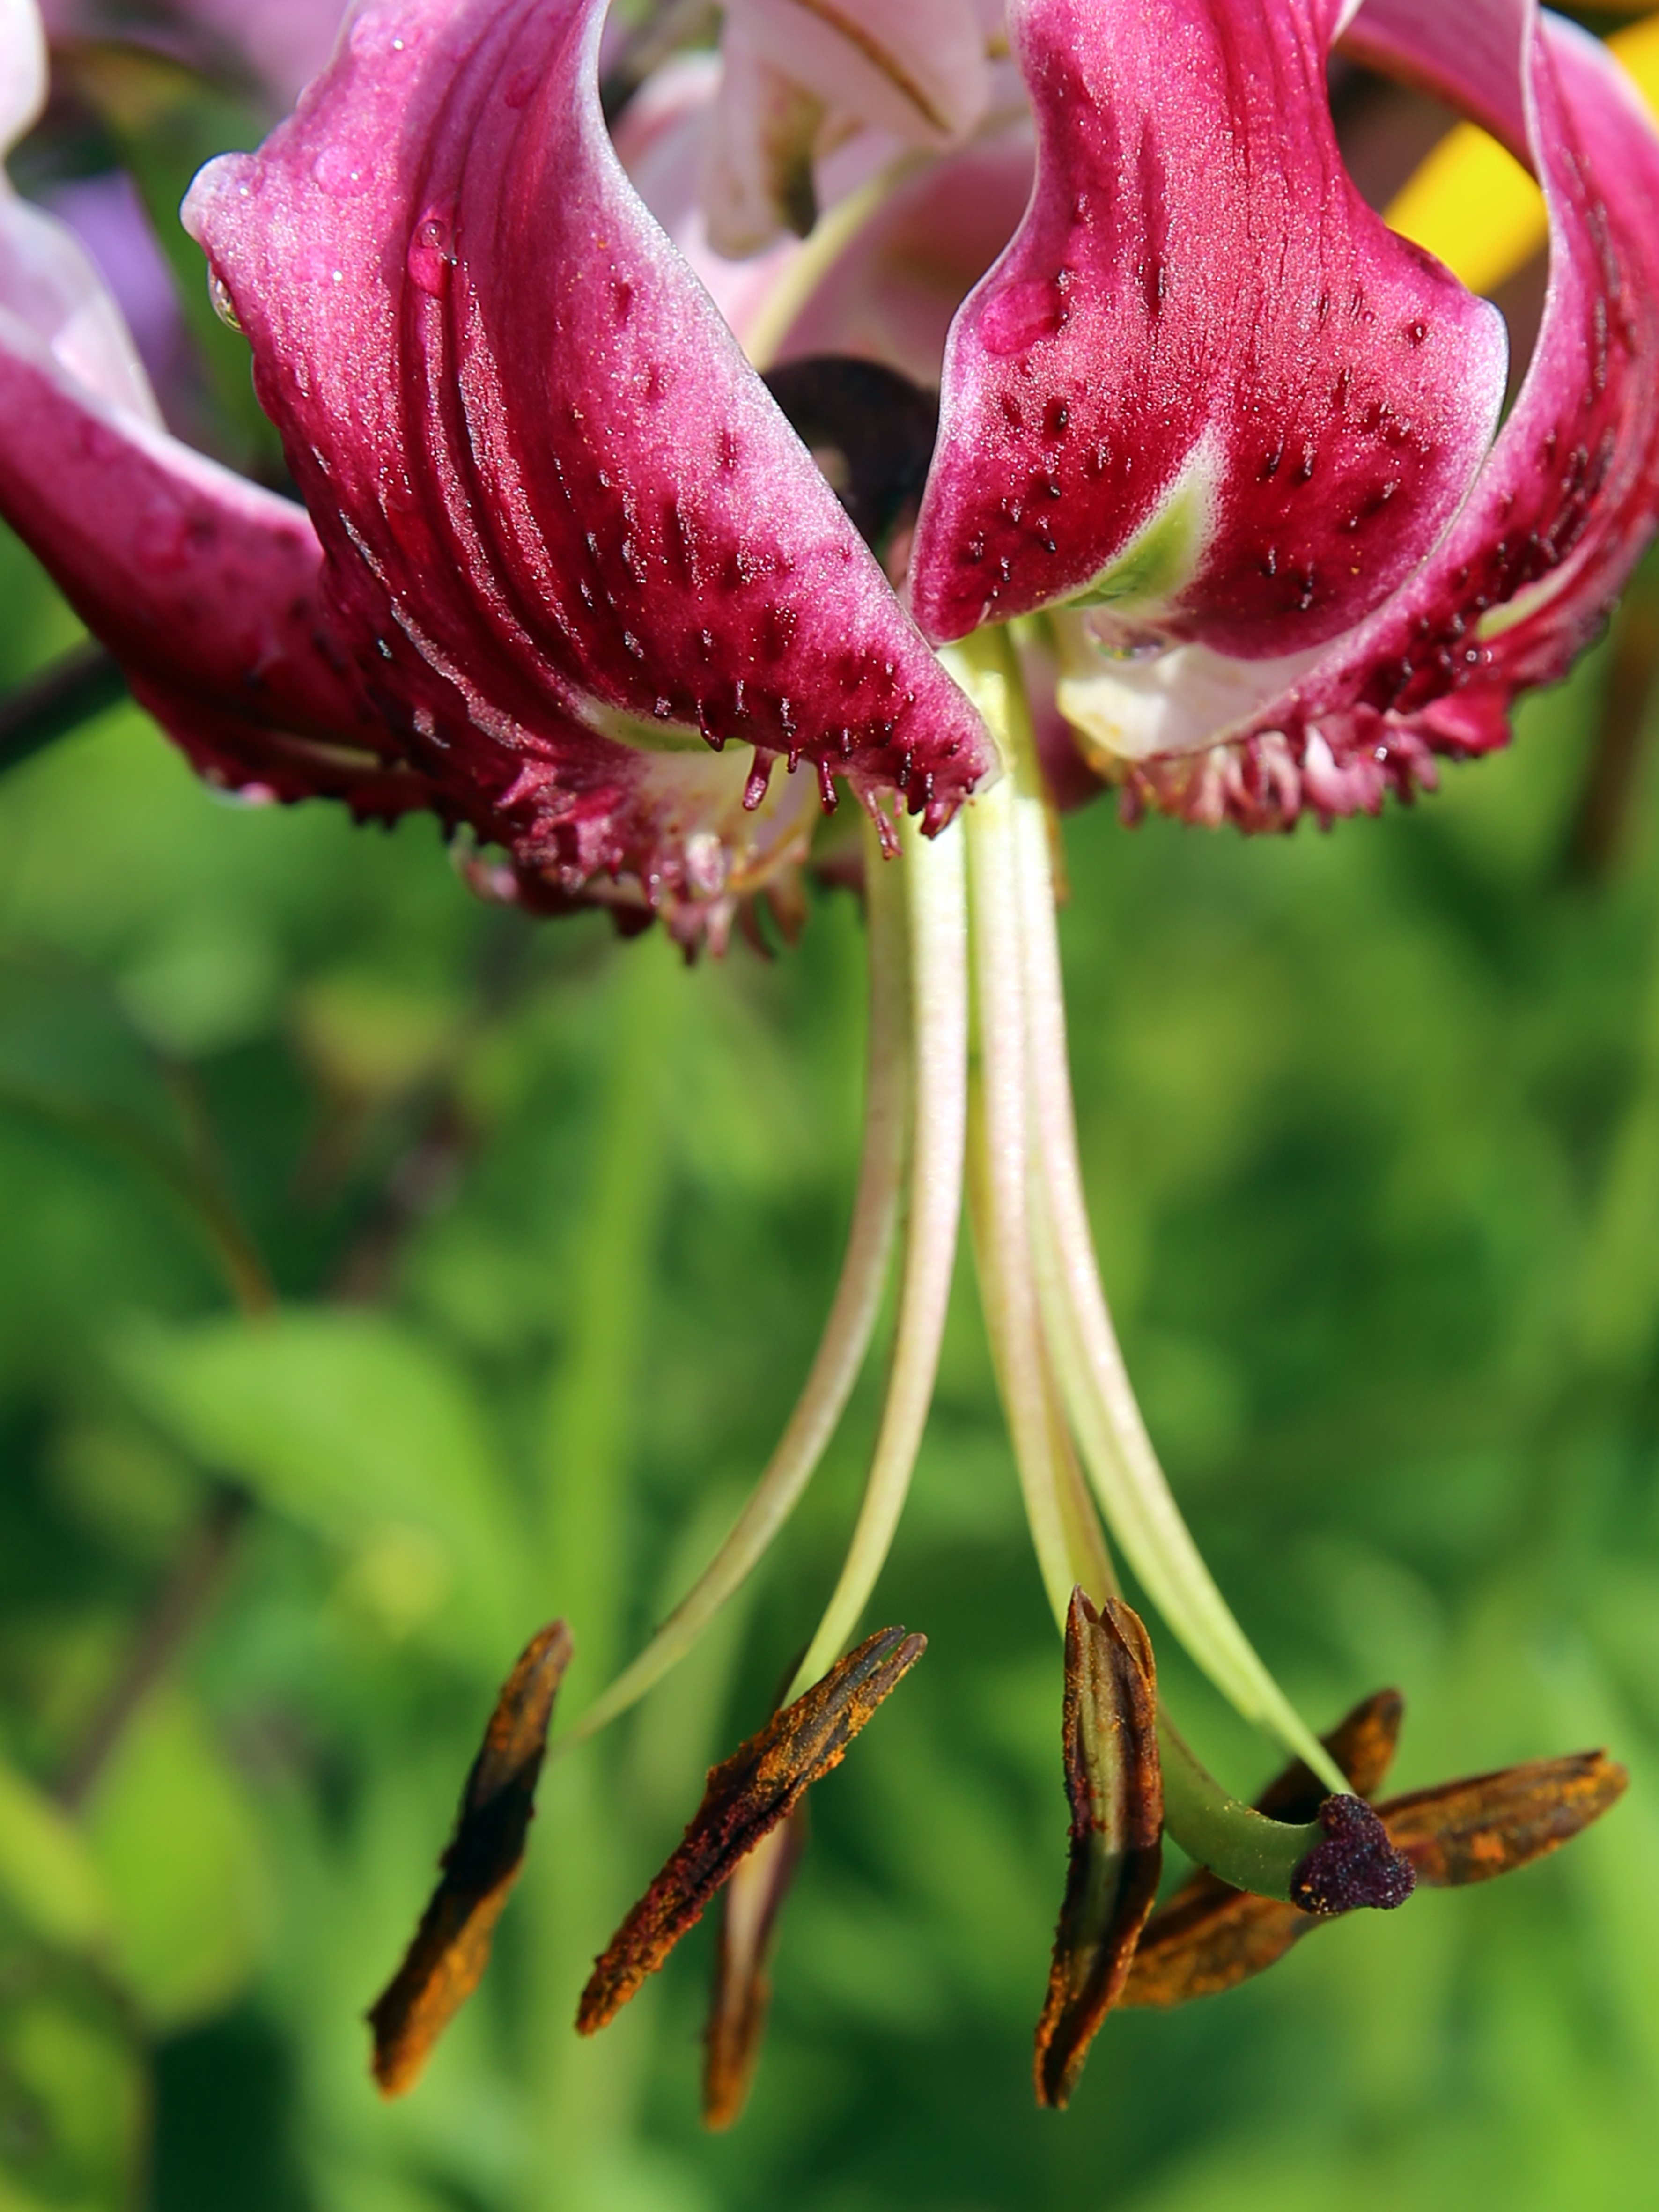
blossom, plant, flower, petal, bloom, pollen, red, stamp, macro, botany, close, flora, wildflower, close up, petals, shrub, pistil, lily, macro photography, pestle, flowering plant, plant stem, land plant, turk's cap lily, lilium martagon, turk's cap lily lily